Bảy Núi

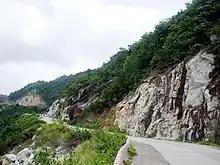
The road that leads up Núi Cấm (Forbidden Mountain)

The mystery of Dai Nam Gieng Mountain (Ngu Ho son, "Five Wells Mountain") - In the dry season, every well is always full of water mysteriously. It is because of this mystery that women and men usually come here to worship.